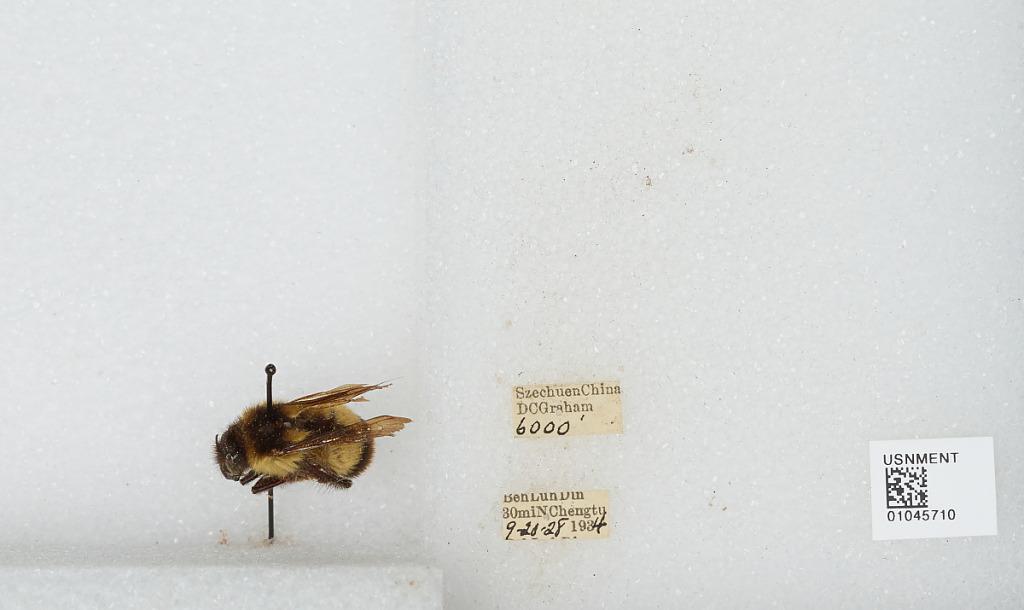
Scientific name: Bombus sp.
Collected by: D. Graham
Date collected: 1934-9-20
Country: China
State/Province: Sichuan
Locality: Beh Luh Din 30 mi north of Chengdu